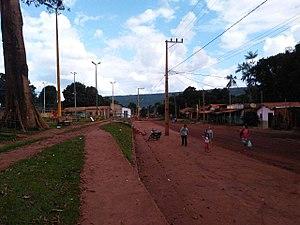
Serra Pelada est un village brésilien, district de la municipalité de Curionópolis, au sud-est de Pará.